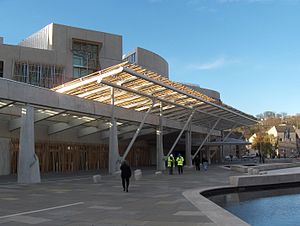
Skotlands historie / Moderne tid / 1900-tallets Skotland
Indgangspartiet til den skotske parlamentsbygning i Edinburgh, som blev åbnet i oktober 2004
Skotlands historie kan afgrænses til den sidste istid for omkring 10.000 år siden, selv om den menneskelige befolkning i Nordeuropa inklusive nutidens Skotland strækker sig ind i forrige mellemistid.